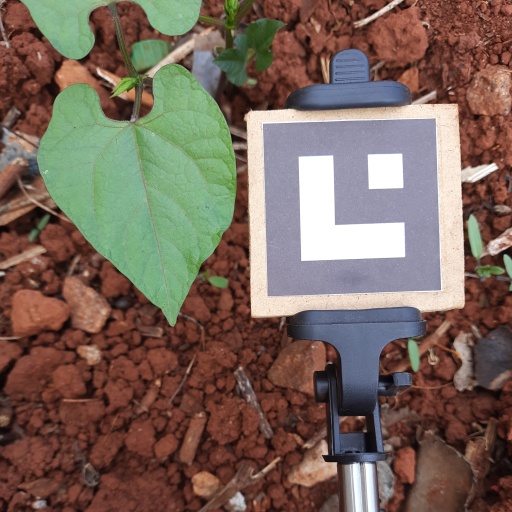
Observations: flat surface, no eating holes, under cloudy sky